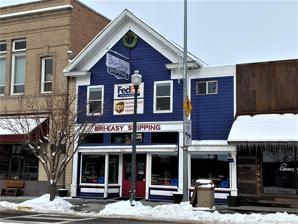
Building: Odd Fellows Hall (Salmon, Idaho)
Country: United States of America
Year built: 1874
United States historic place Odd Fellows Hall U.S. National Register of Historic Places Show map of Idaho Show map of the United States Location 516 Main St., Salmon, Idaho Coordinates 45°10′32″N 113°53′32″W / 45.17556°N 113.89222°W / 45.17556; -113.89222 Area less than one acre Built 1874 Architectural style Greek Revival NRHP reference No. 78001079 Added to NRHP February 7, 1978 The Odd Fellows Hall is a historic building located at 516 Main St. in Salmon , Idaho . The building was constructed in 1874 as a meeting place for Salmon's chapter of the International Order of Odd Fellows . The wood frame building was designed in the Greek Revival style and features Ionic pilasters on its front face. A wooden front designed to resemble cast iron was added to the building in 1888. The Odd Fellows built a new meeting hall, the Salmon Odd Fellows Hall , in 1907. The original building is one of the few remaining fraternal halls from the 1800s in Idaho. The building was listed on the National Register of Historic Places (NRHP) in 1978. The 1907 Odd Fellows building which replaced it is also on the NRHP. References